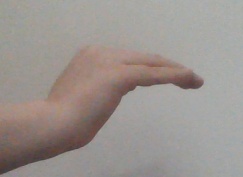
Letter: haa